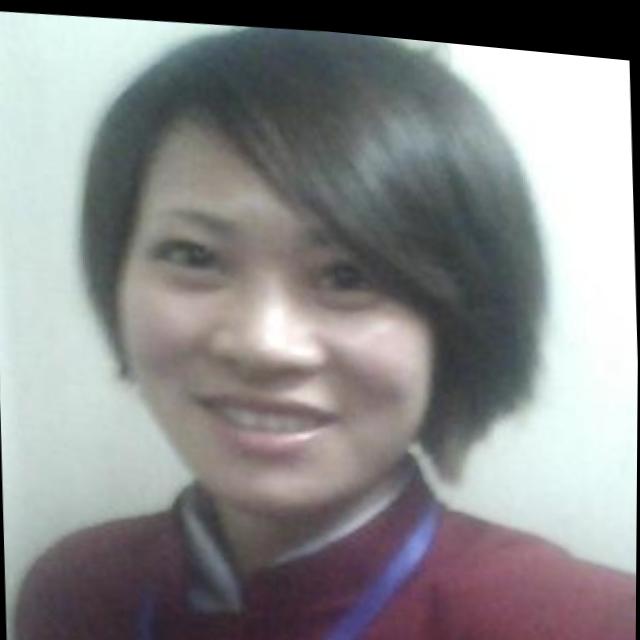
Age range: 21-44